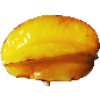
Label: Carambula 1